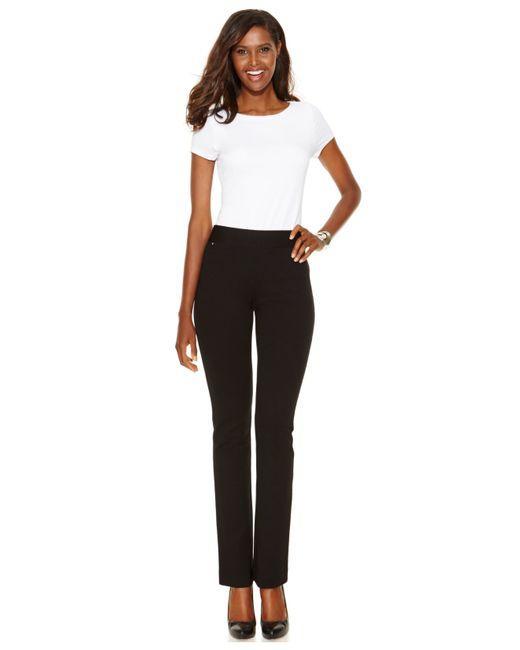
Slim Fit weißes Top mit Rundhalsausschnitt und schwarzen Leggings für Damen